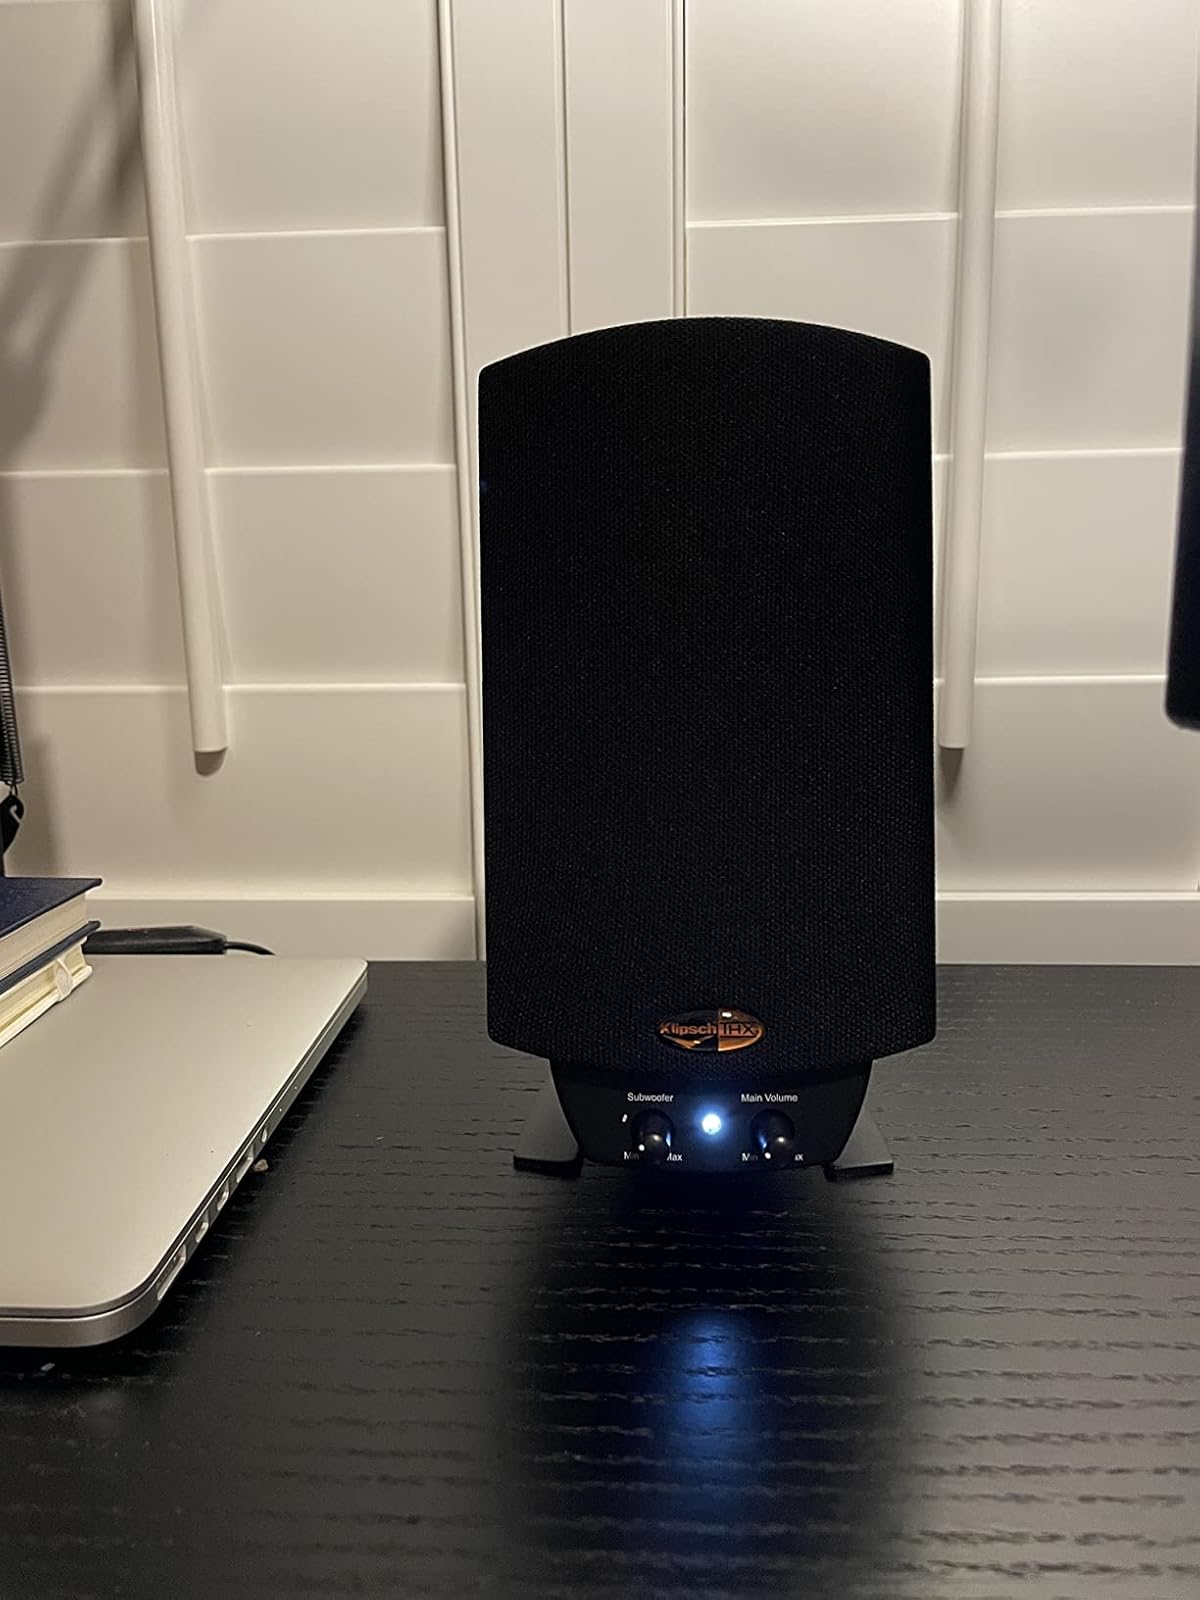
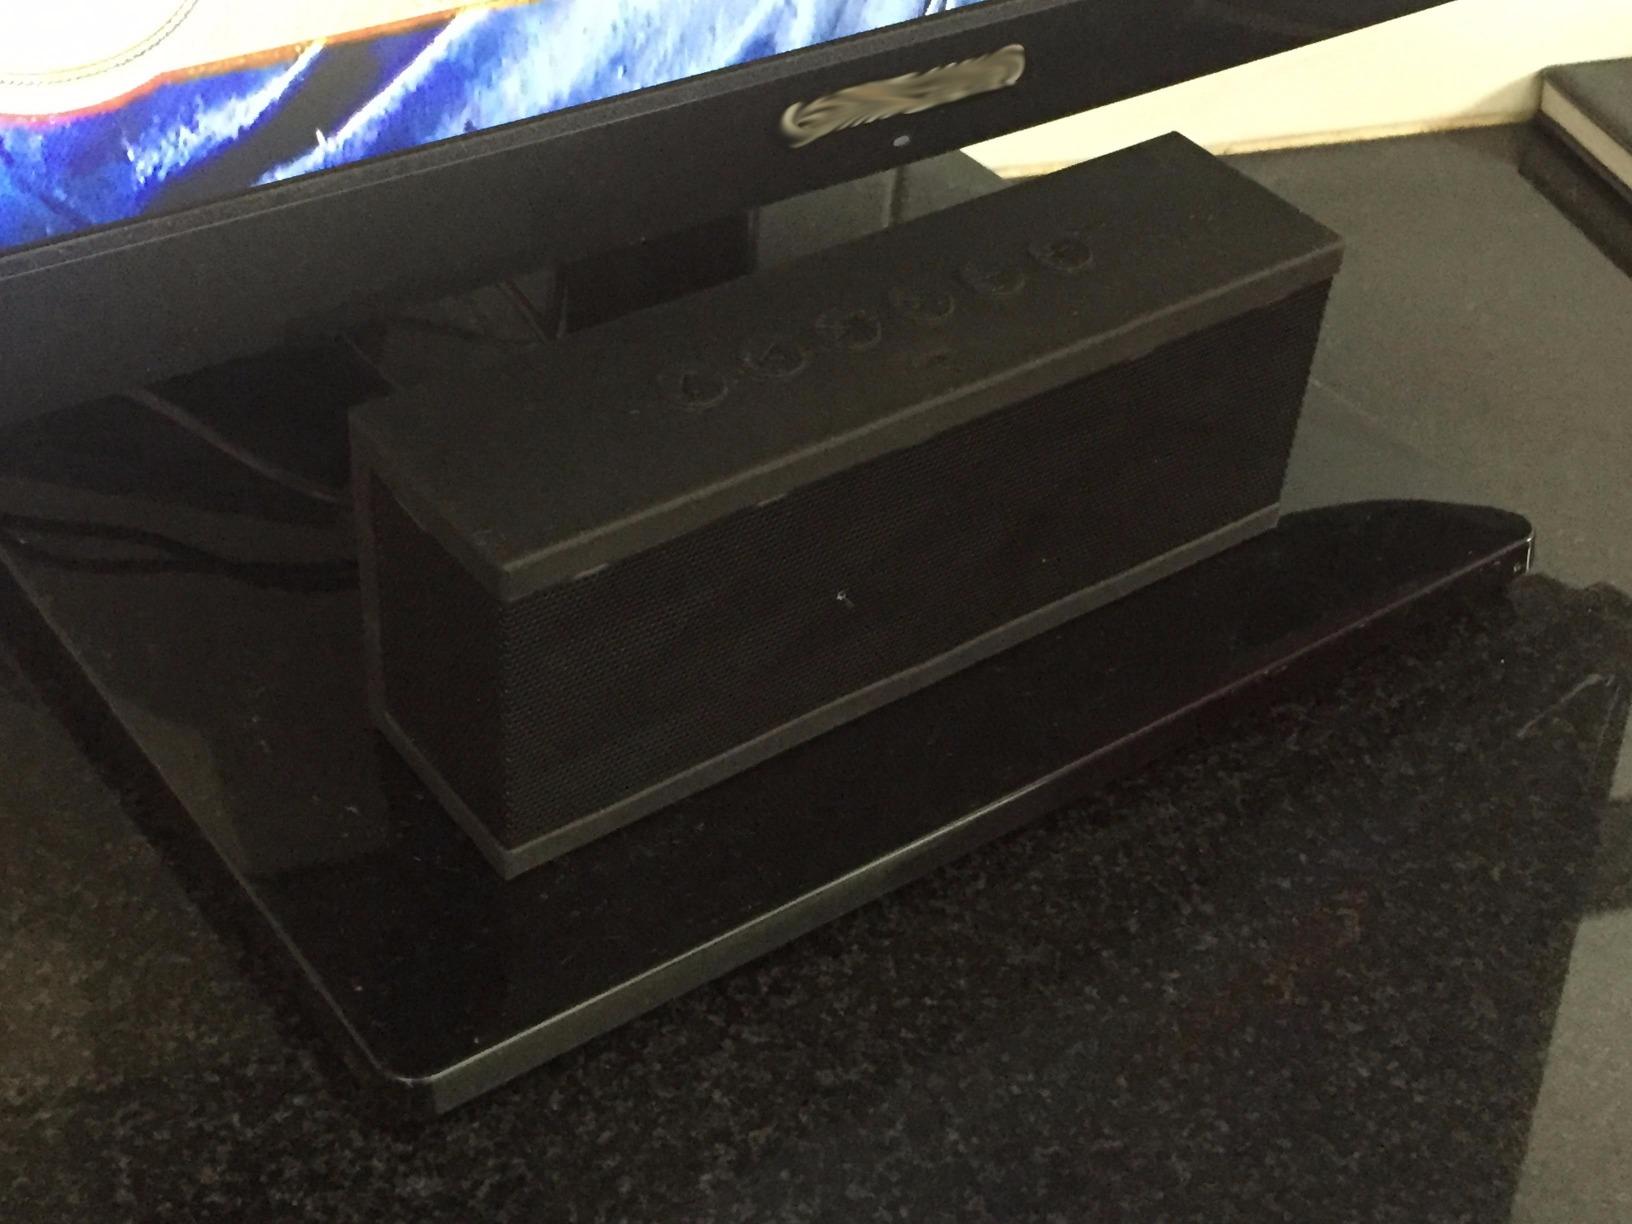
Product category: speaker
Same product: no